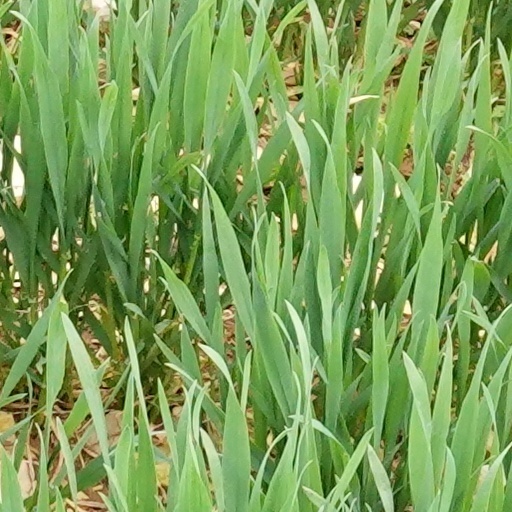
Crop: wheat